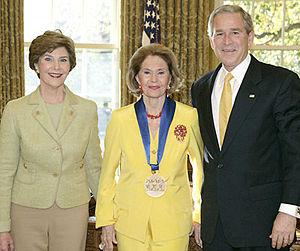
Tula Ellice Finklea dite Cyd Charisse est une actrice et danseuse américaine née le 8 mars 1922 à Amarillo, au Texas et morte le 17 juin 2008 à Los Angeles.